James Kelly (basketball)

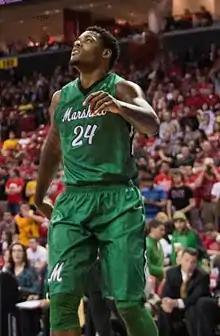

James Kelly (born August 12, 1993) is an American professional basketball player who last played for the Birmingham Squadron of the NBA G League. He played college basketball for Owens Community College, University of Miami and Marshall University before playing professionally in South Korea, Israel and Greece.